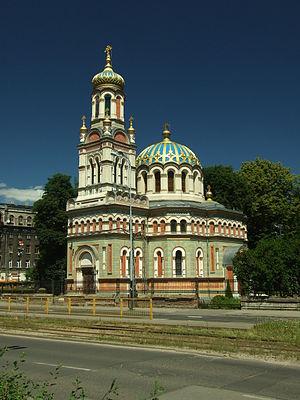
La cathédrale Saint-Alexandre-Nevski de Łódź est une cathédrale orthodoxe située à Łódź.